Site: brandenburg
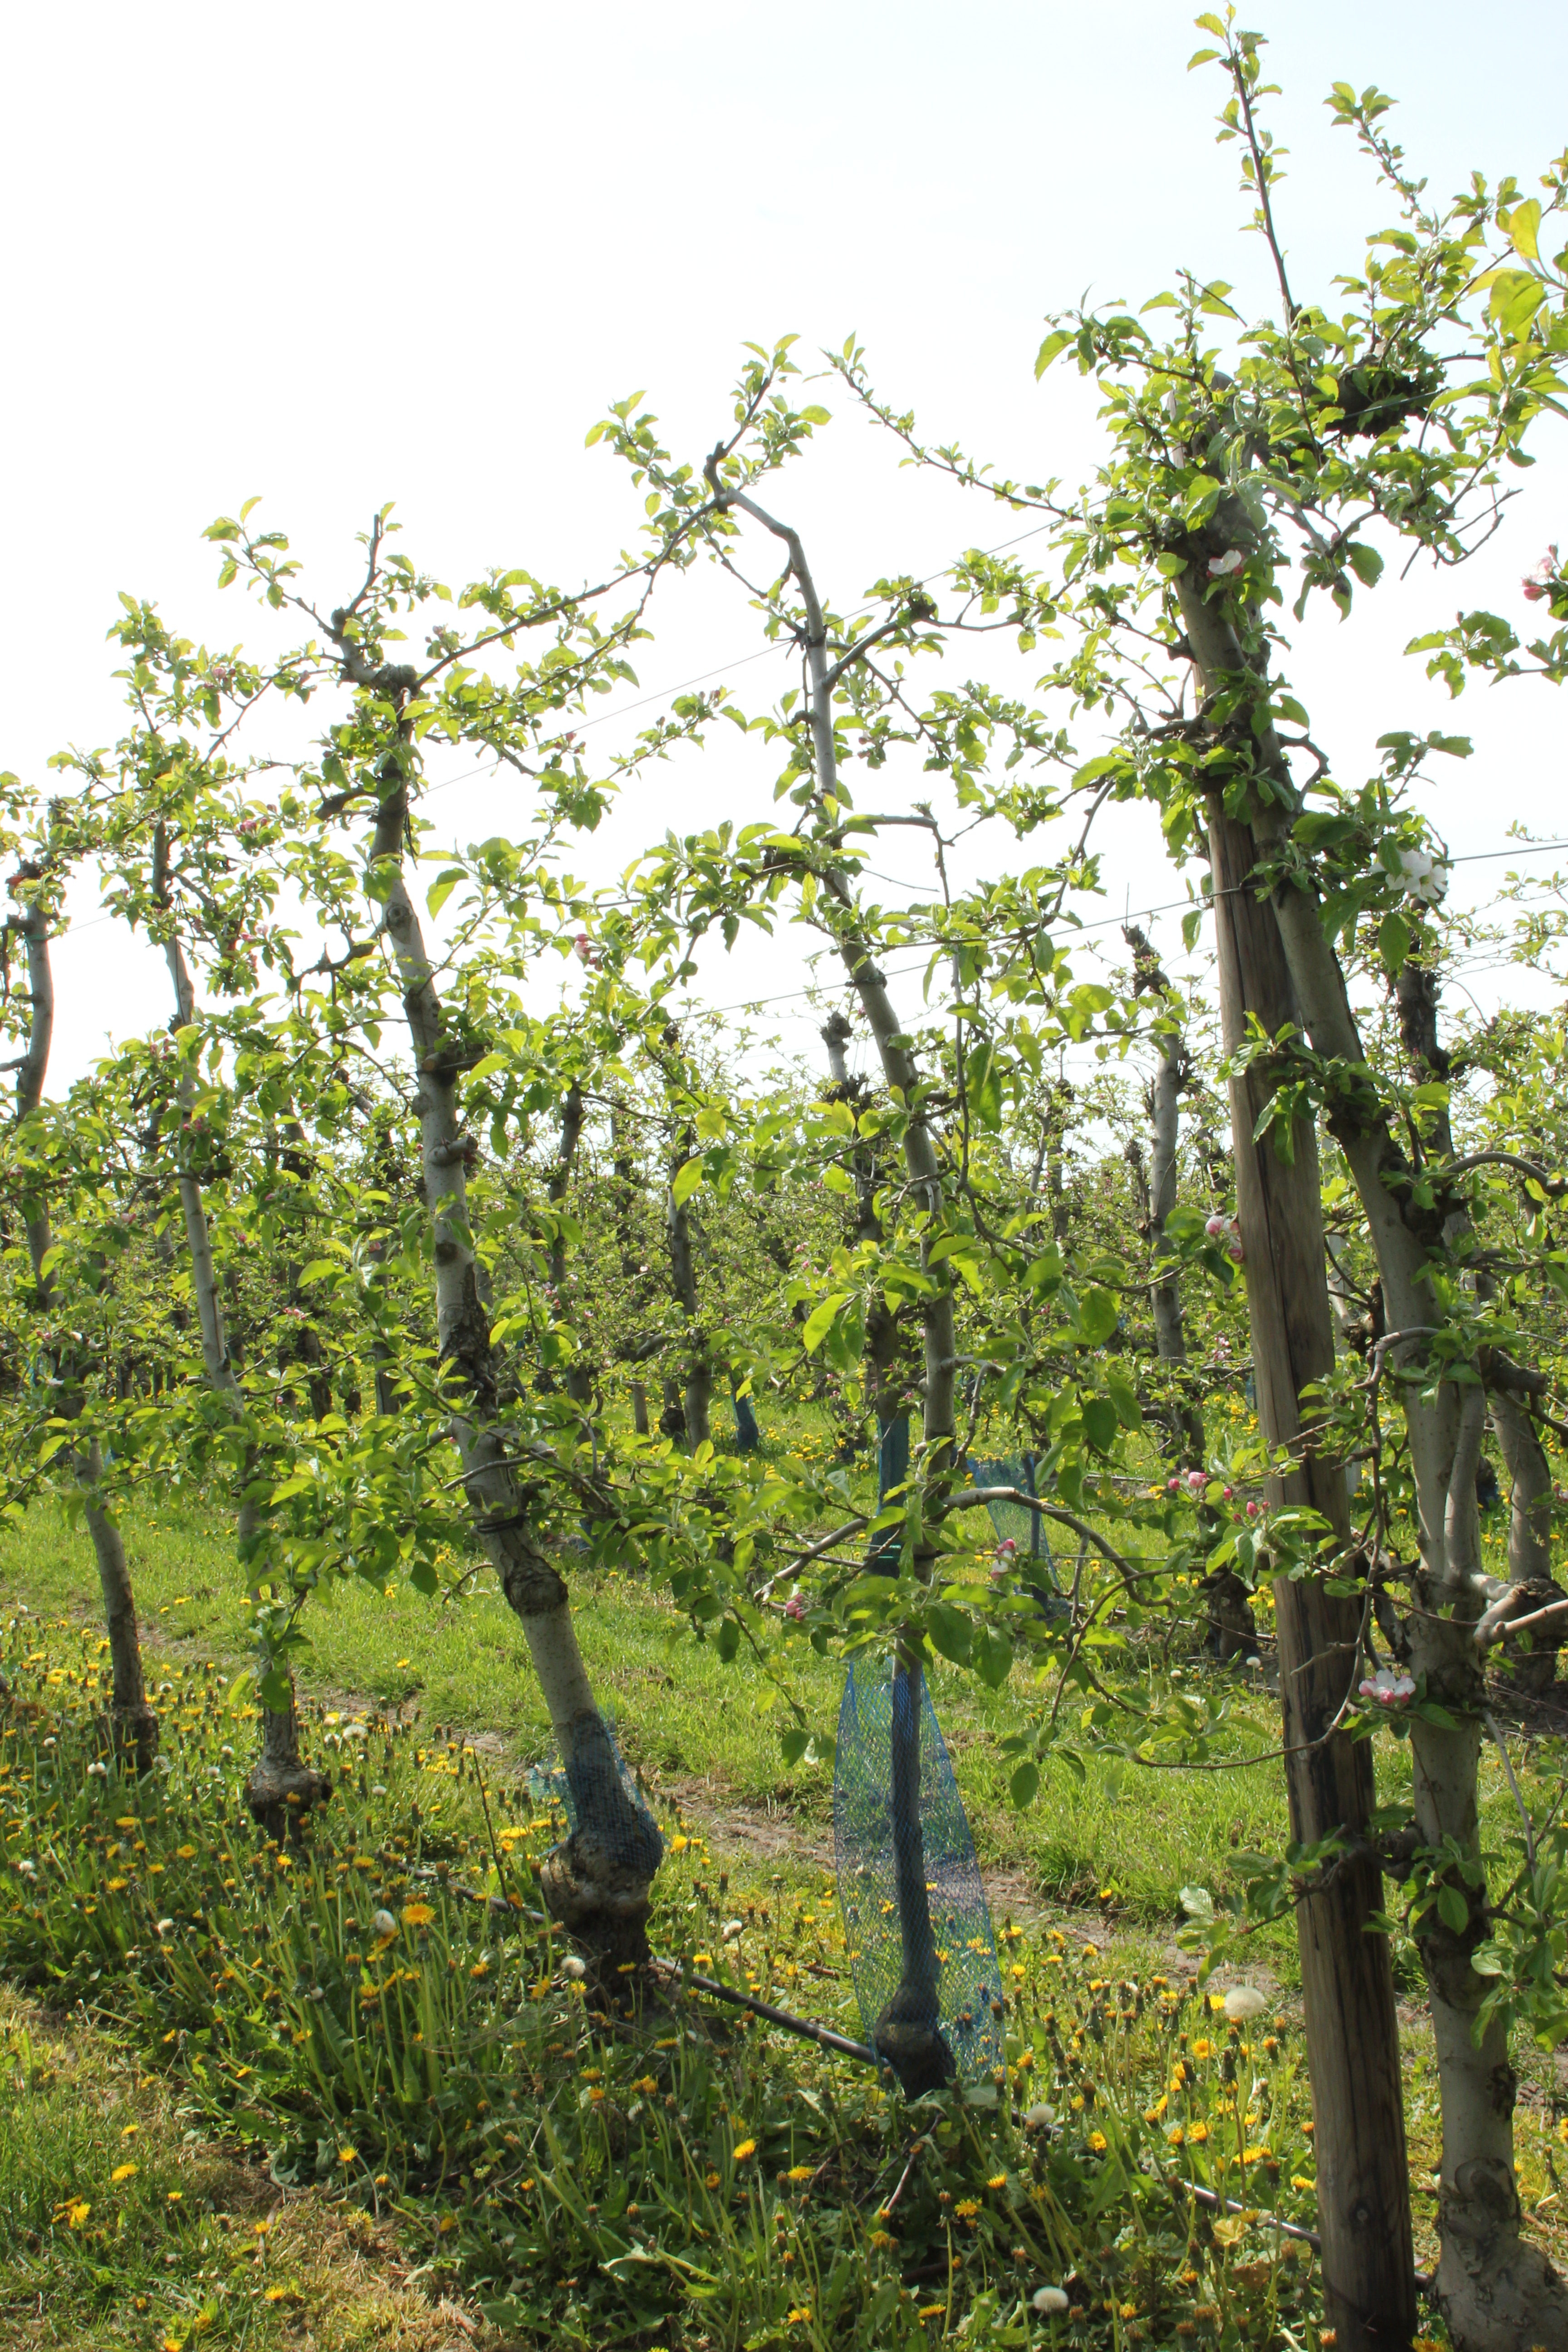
Growth stage (BBCH 60): Flowering